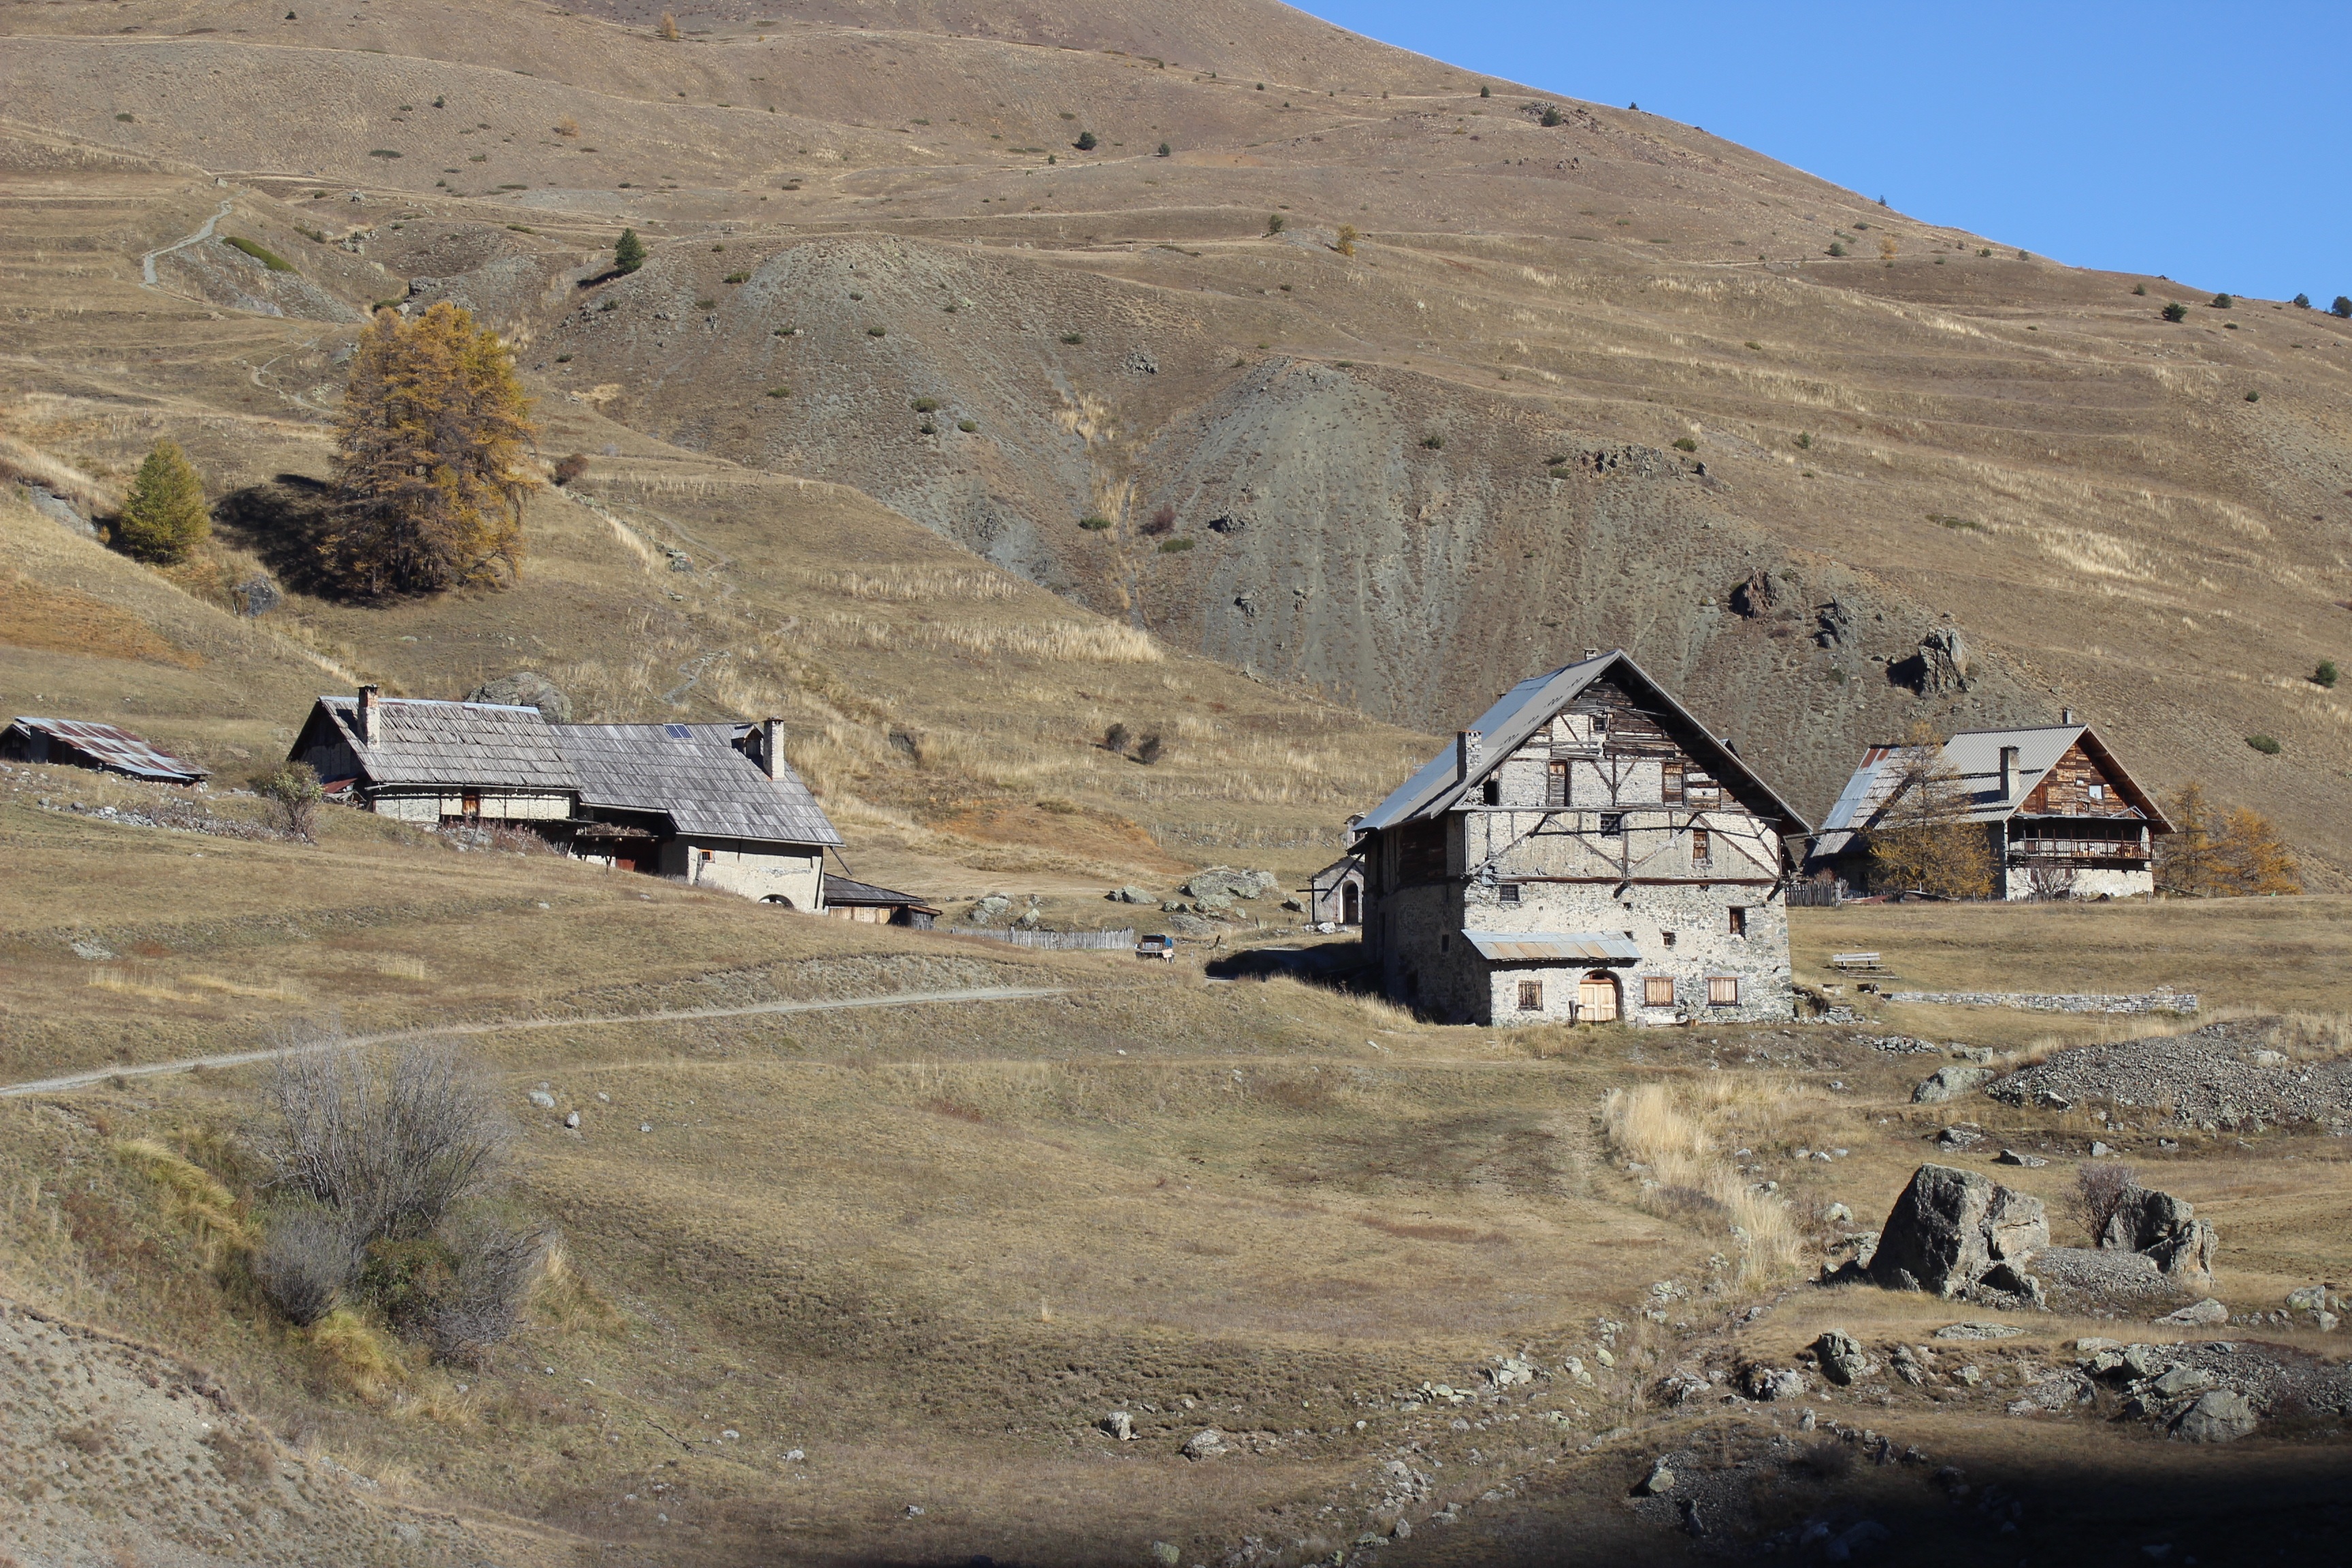
landscape, architecture, meadow, valley, monument, terrain, geology, ruins, badlands, plateau, quarry, wadi, hautes alpes, ancient history, chalets, natural environment, queyras, cervi res